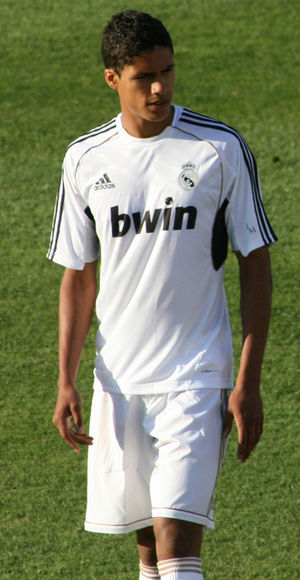
Raphaël Varane
Raphaël Varane er en fransk forsvarsspiller, der spiller for Real Madrid, hvor han spiller med trøjenummer 5.